Eastwick Park

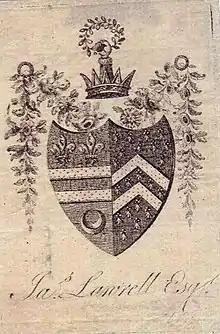
Book plate of James Lawrell (died 1799), impaling the arms of Sumner

Lawrell and his wife were in the Brighton circle of the Prince of Wales in the 1780s, and figure in an anecdote of one of his pranks, circulated by Court Dewes. Their daughter Georgiana Lawrell (born c.1783), who married George Augustus Quentin, became later a major figure of Regency-period gossip. She and a sister moved to London around 1801, as their mother remarried to a husband named Hinchman.